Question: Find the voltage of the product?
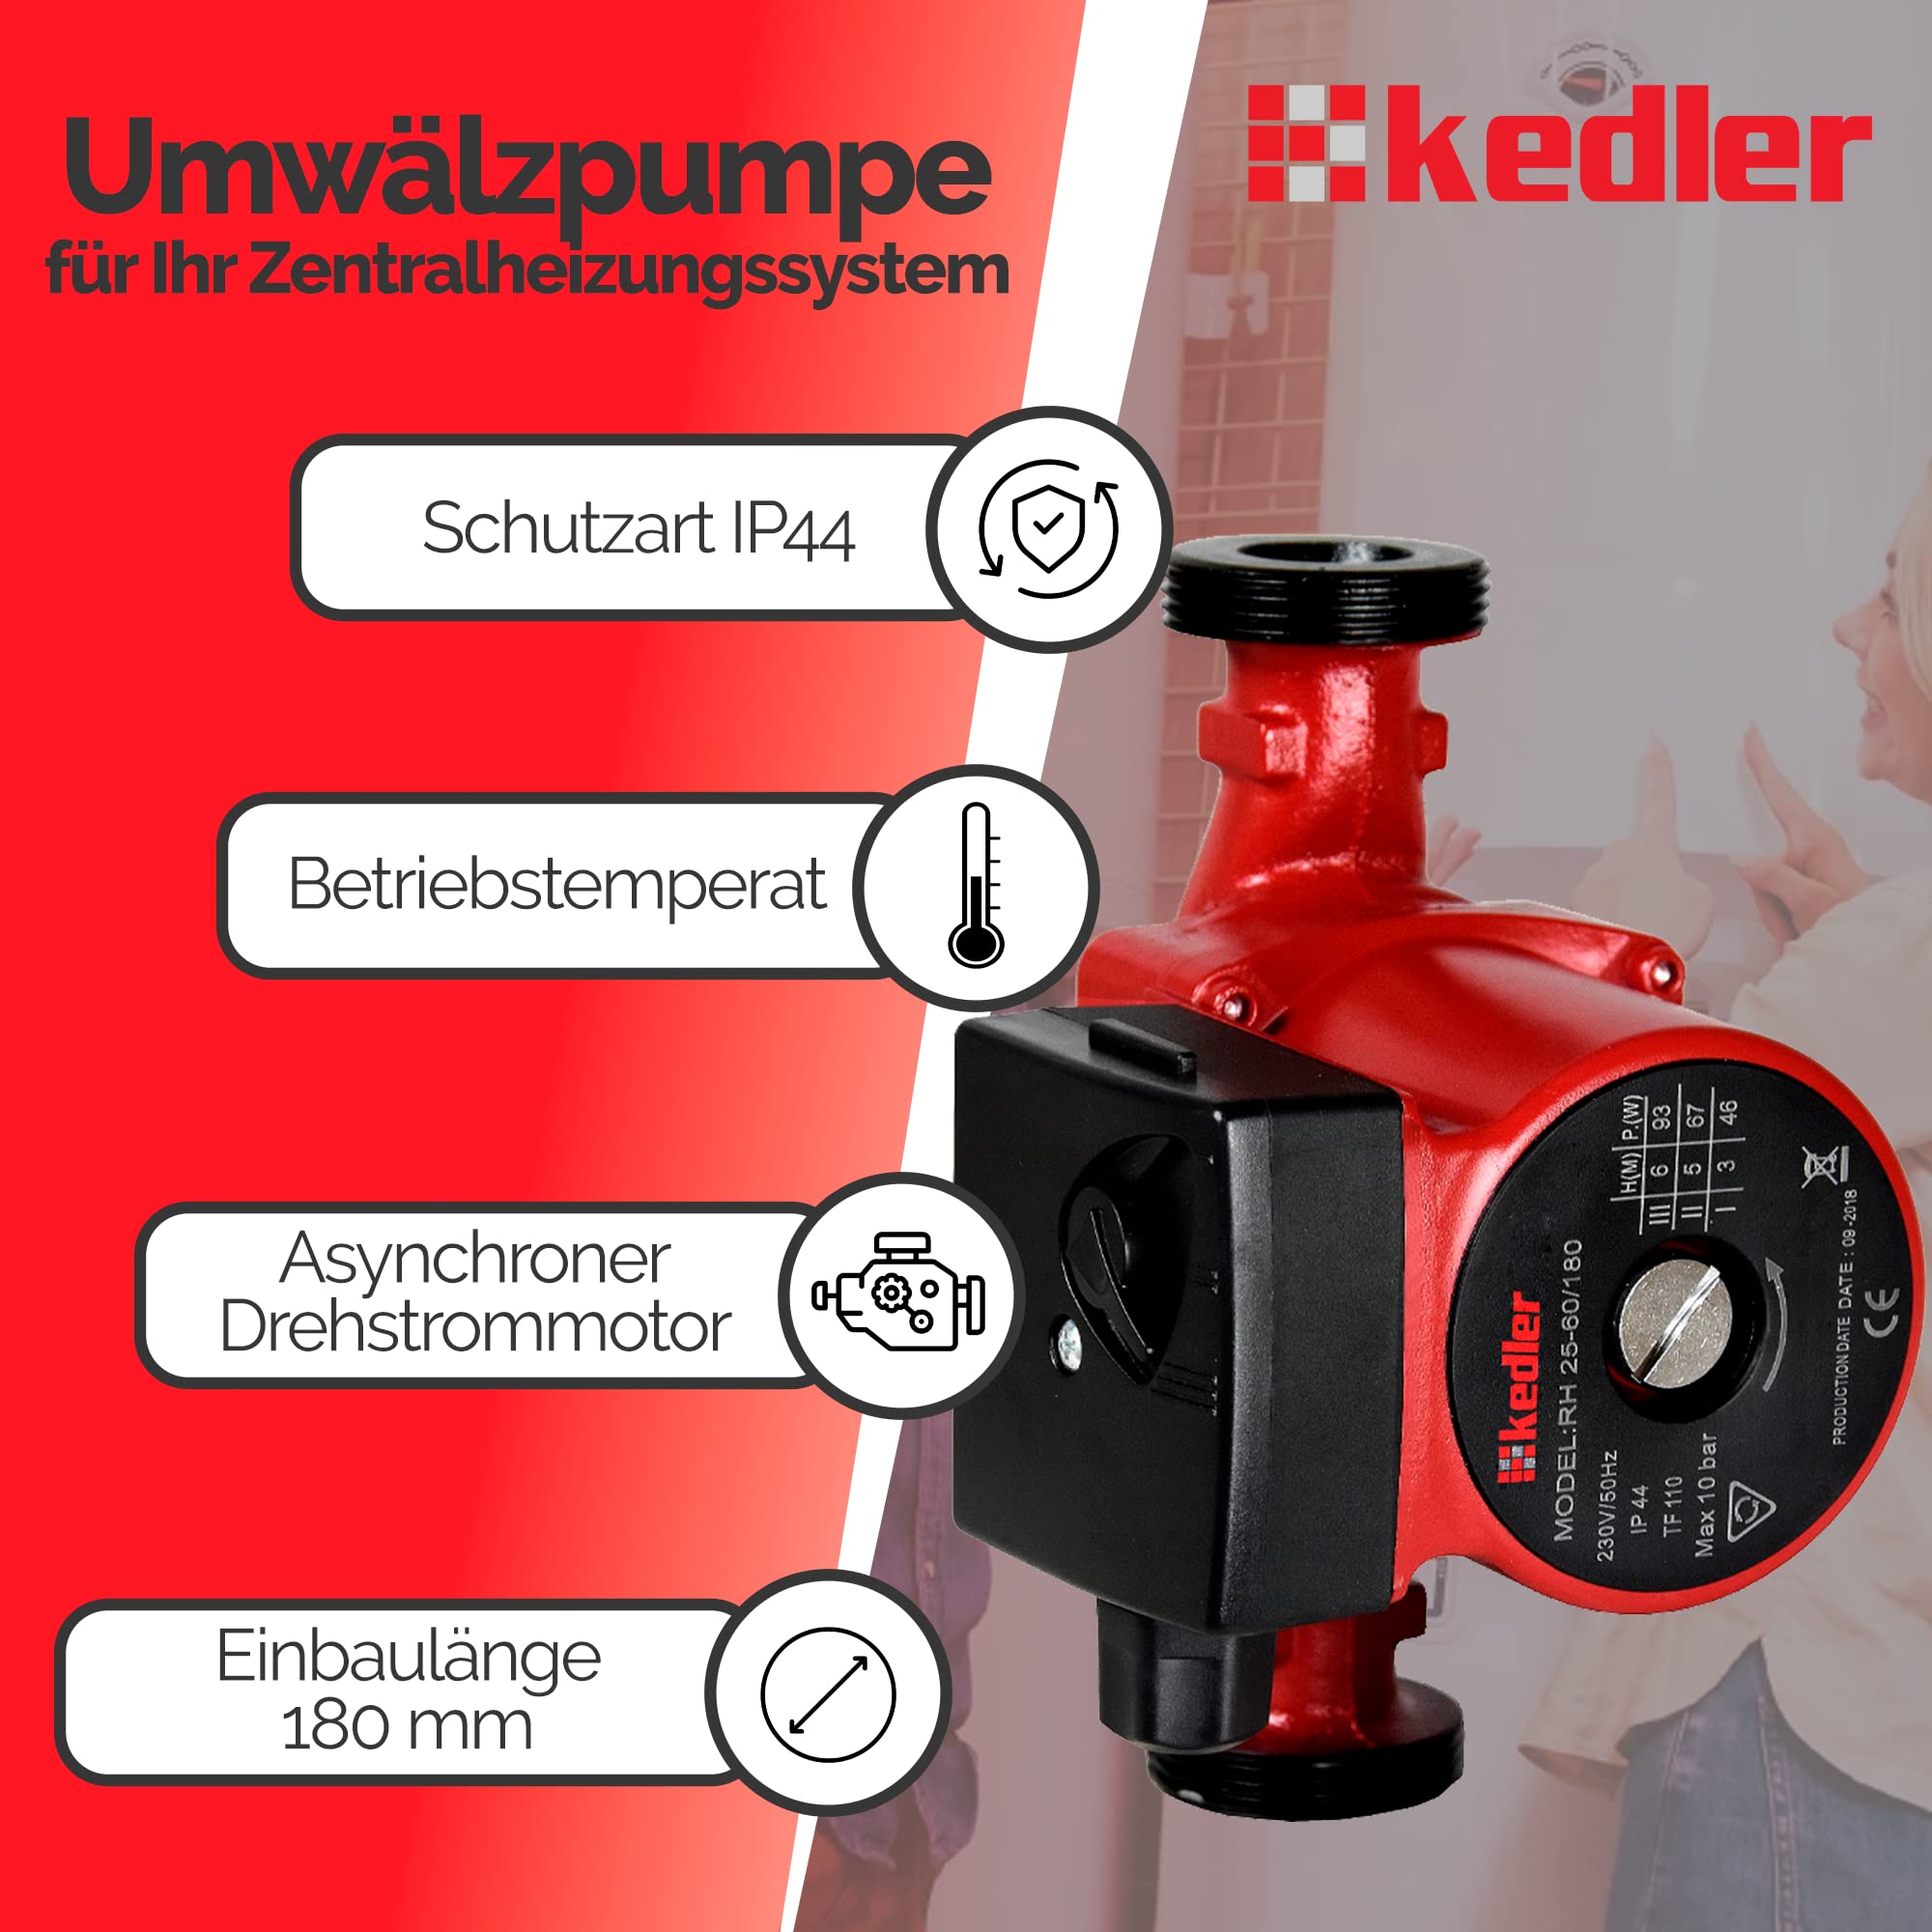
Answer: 230.0 volt